Describe the emotion expressed in this image:  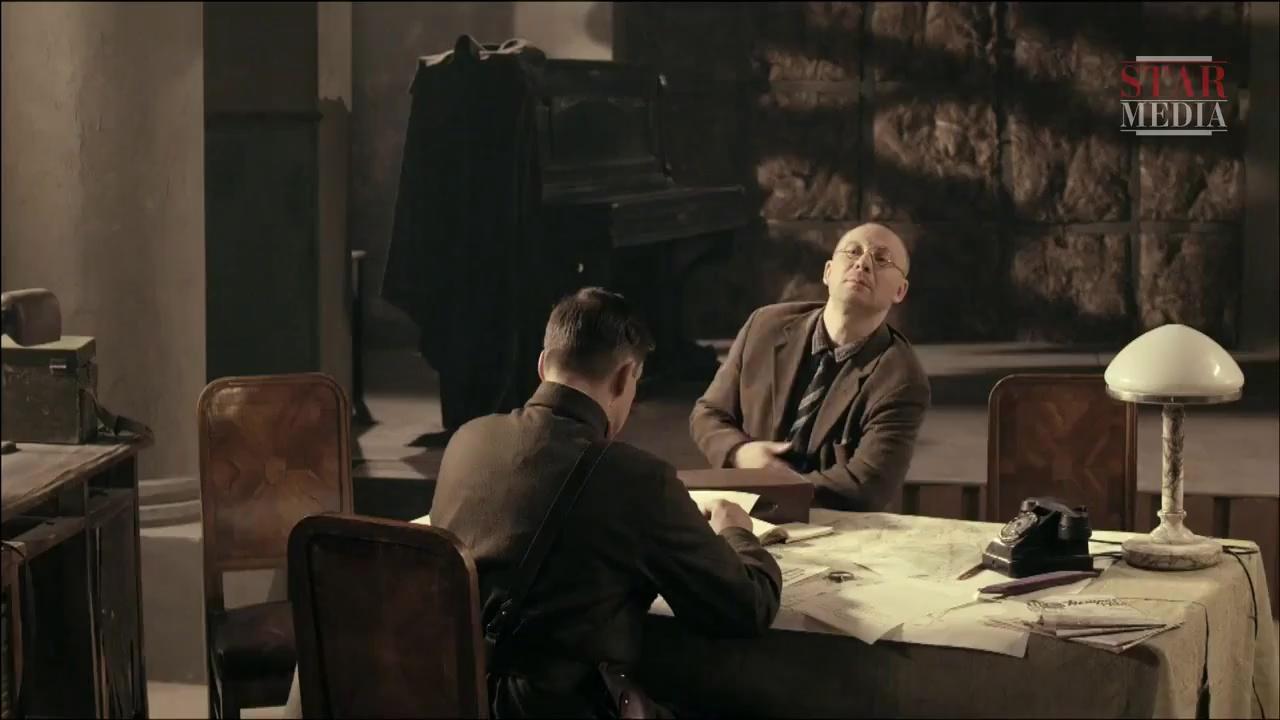
This person displays Pain, valence and arousal with low intensity.